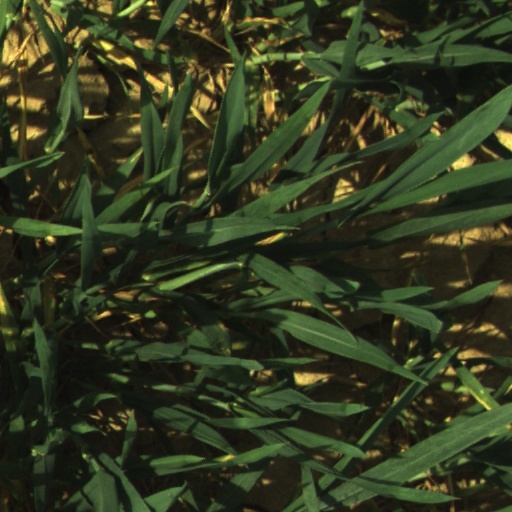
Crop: wheat